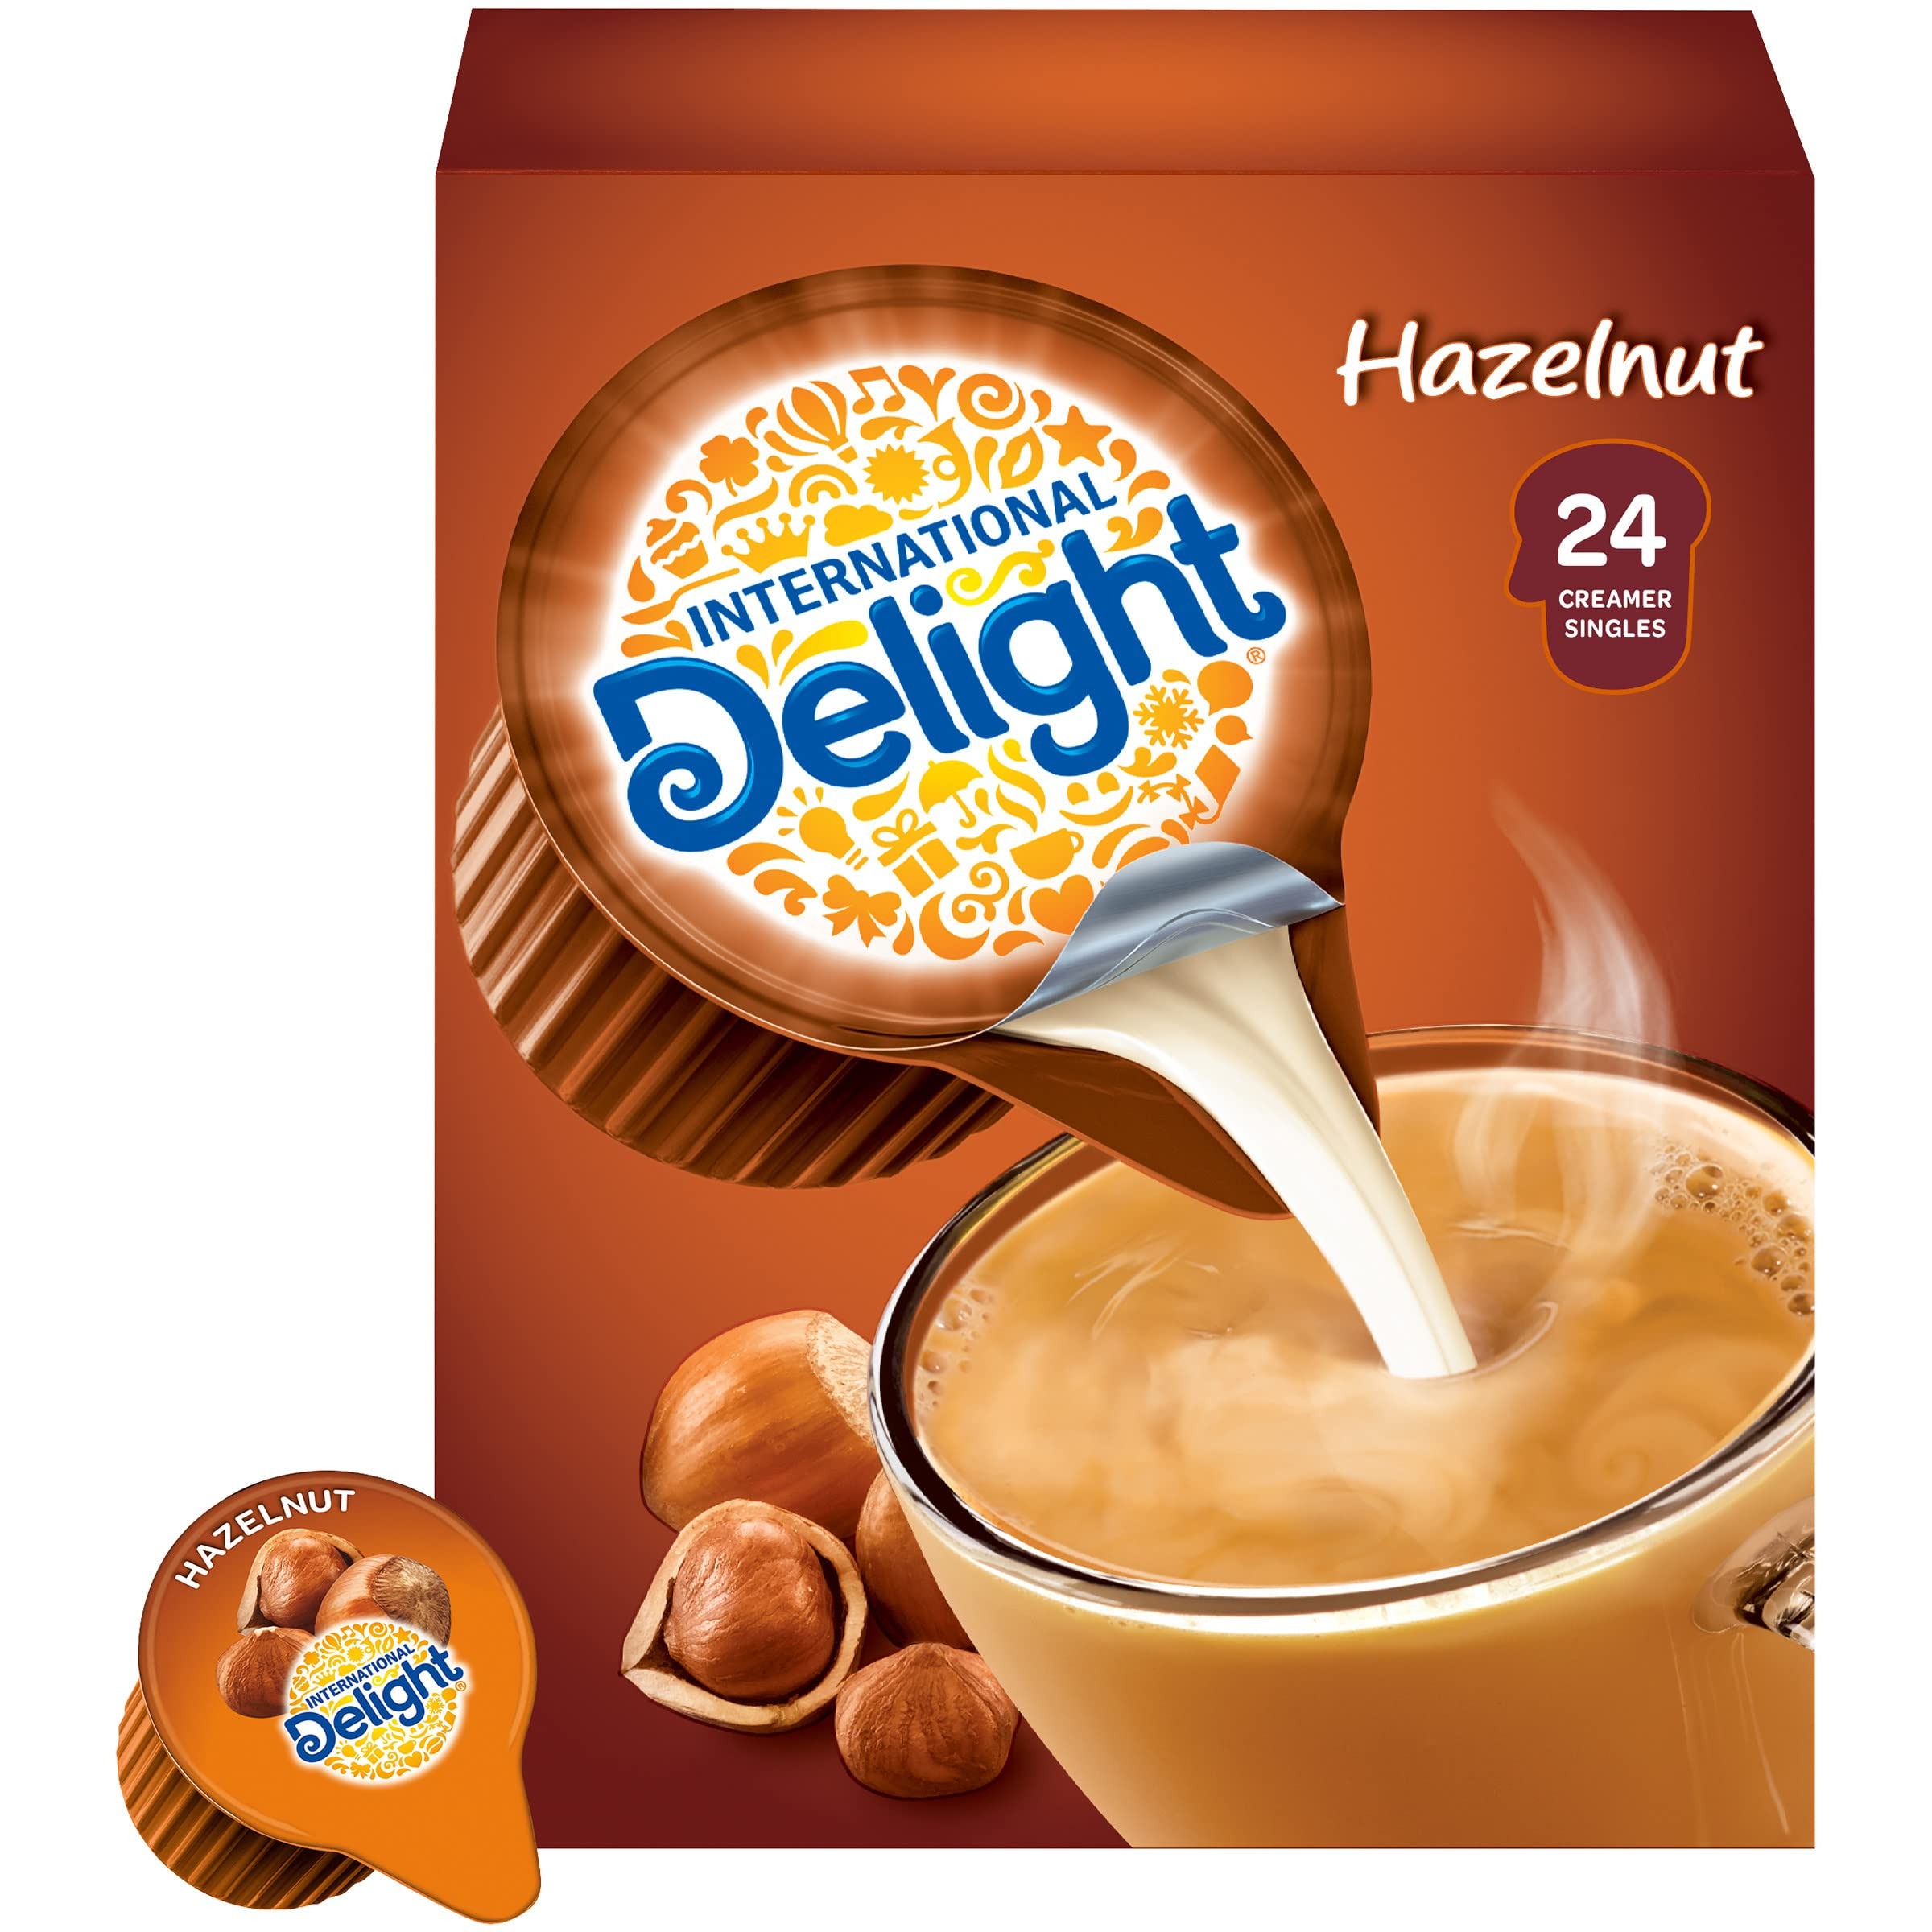
Item Name: International Delight Coffee Creamer Singles, Hazelnut, 24 Count, Pack of 6
Bullet Point 1: MAKE YOUR TASTE BUDS SING: Elevate your coffee by adding a splash of International Delight Hazelnut Coffee Creamer Singles
Bullet Point 2: FILLED WITH HAZELNUT FLAVOR for an unforgettable cup of coffee with no refrigeration needed
Bullet Point 3: KOSHER; GLUTEN- AND LACTOSE-FREE: An accessible coffee creamer, perfect for on the go, offices, and pantries
Bullet Point 4: 24 CREAMER SINGLES: Plenty to share with coworkers, friends, and family
Bullet Point 5: AVAILABLE IN A VARIETY OF FLAVORS: Explore other flavor offerings from International Delight to craft your perfect cup of coffee
Bullet Point 6: Pack of six, 24-Count Boxes (Total of 144-Counts)
Bullet Point 7: Free of dairy, lactose and cholesterol
Bullet Point 8: Shelf-stable, so it stays fresh without refrigeration
Bullet Point 9: Rich, toasted hazelnut flavor
Bullet Point 10: Great for the office and on the go
Value: 144.0
Unit: Count

Price: 22.44